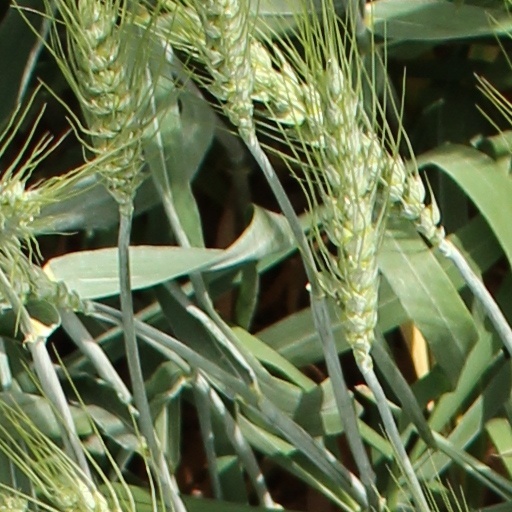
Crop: wheat